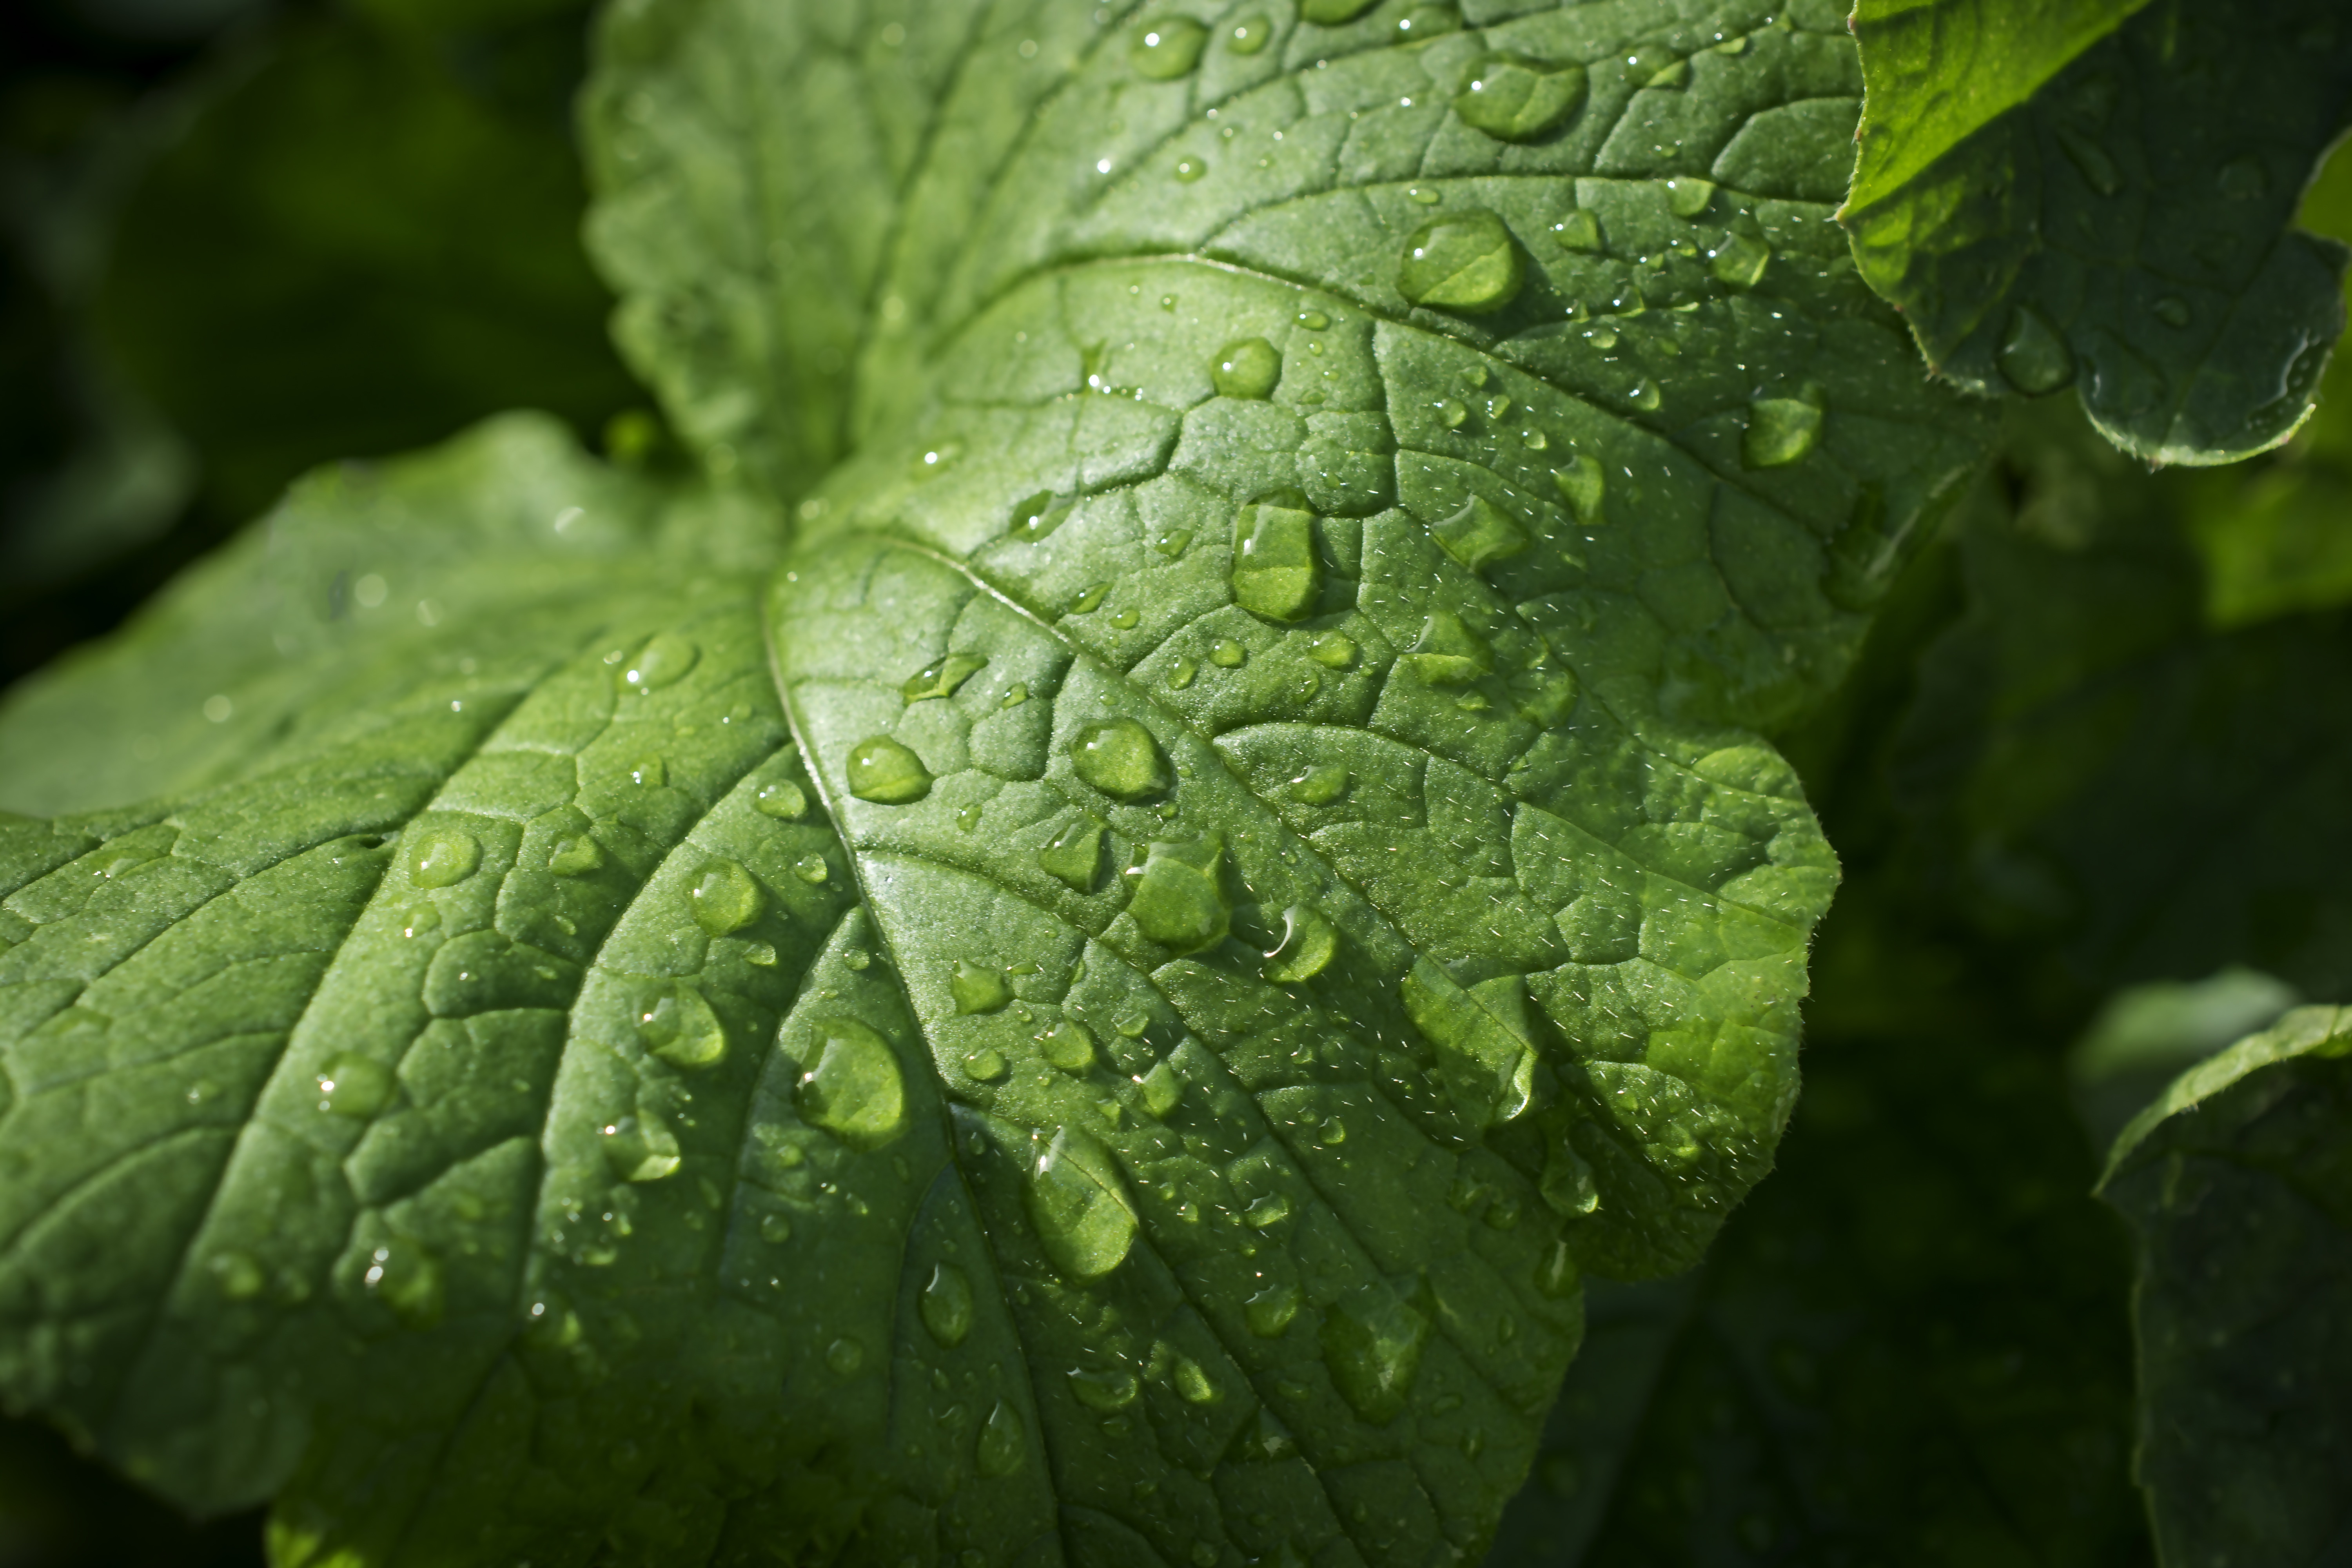
nature, drop, plant, leaf, flower, raindrop, green, herb, produce, macro, botany, leaves, october, of course, macro photography, flowering plant, annual plant, land plant